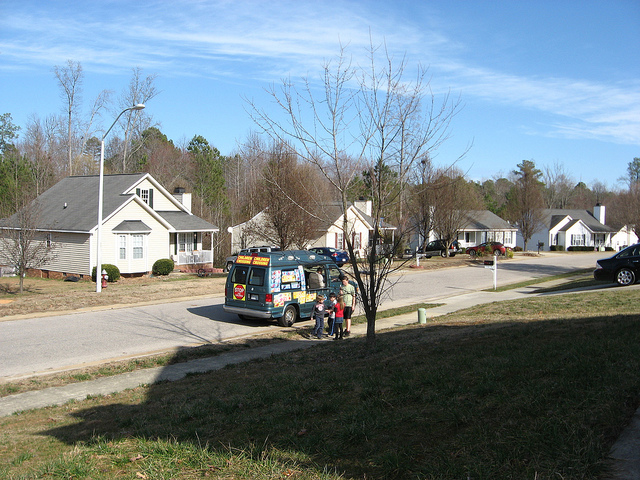
user: Given an image and a question. Answer the question in a short answer. Question: What companys van is being pictured? Short Answer:
assistant: ice cream